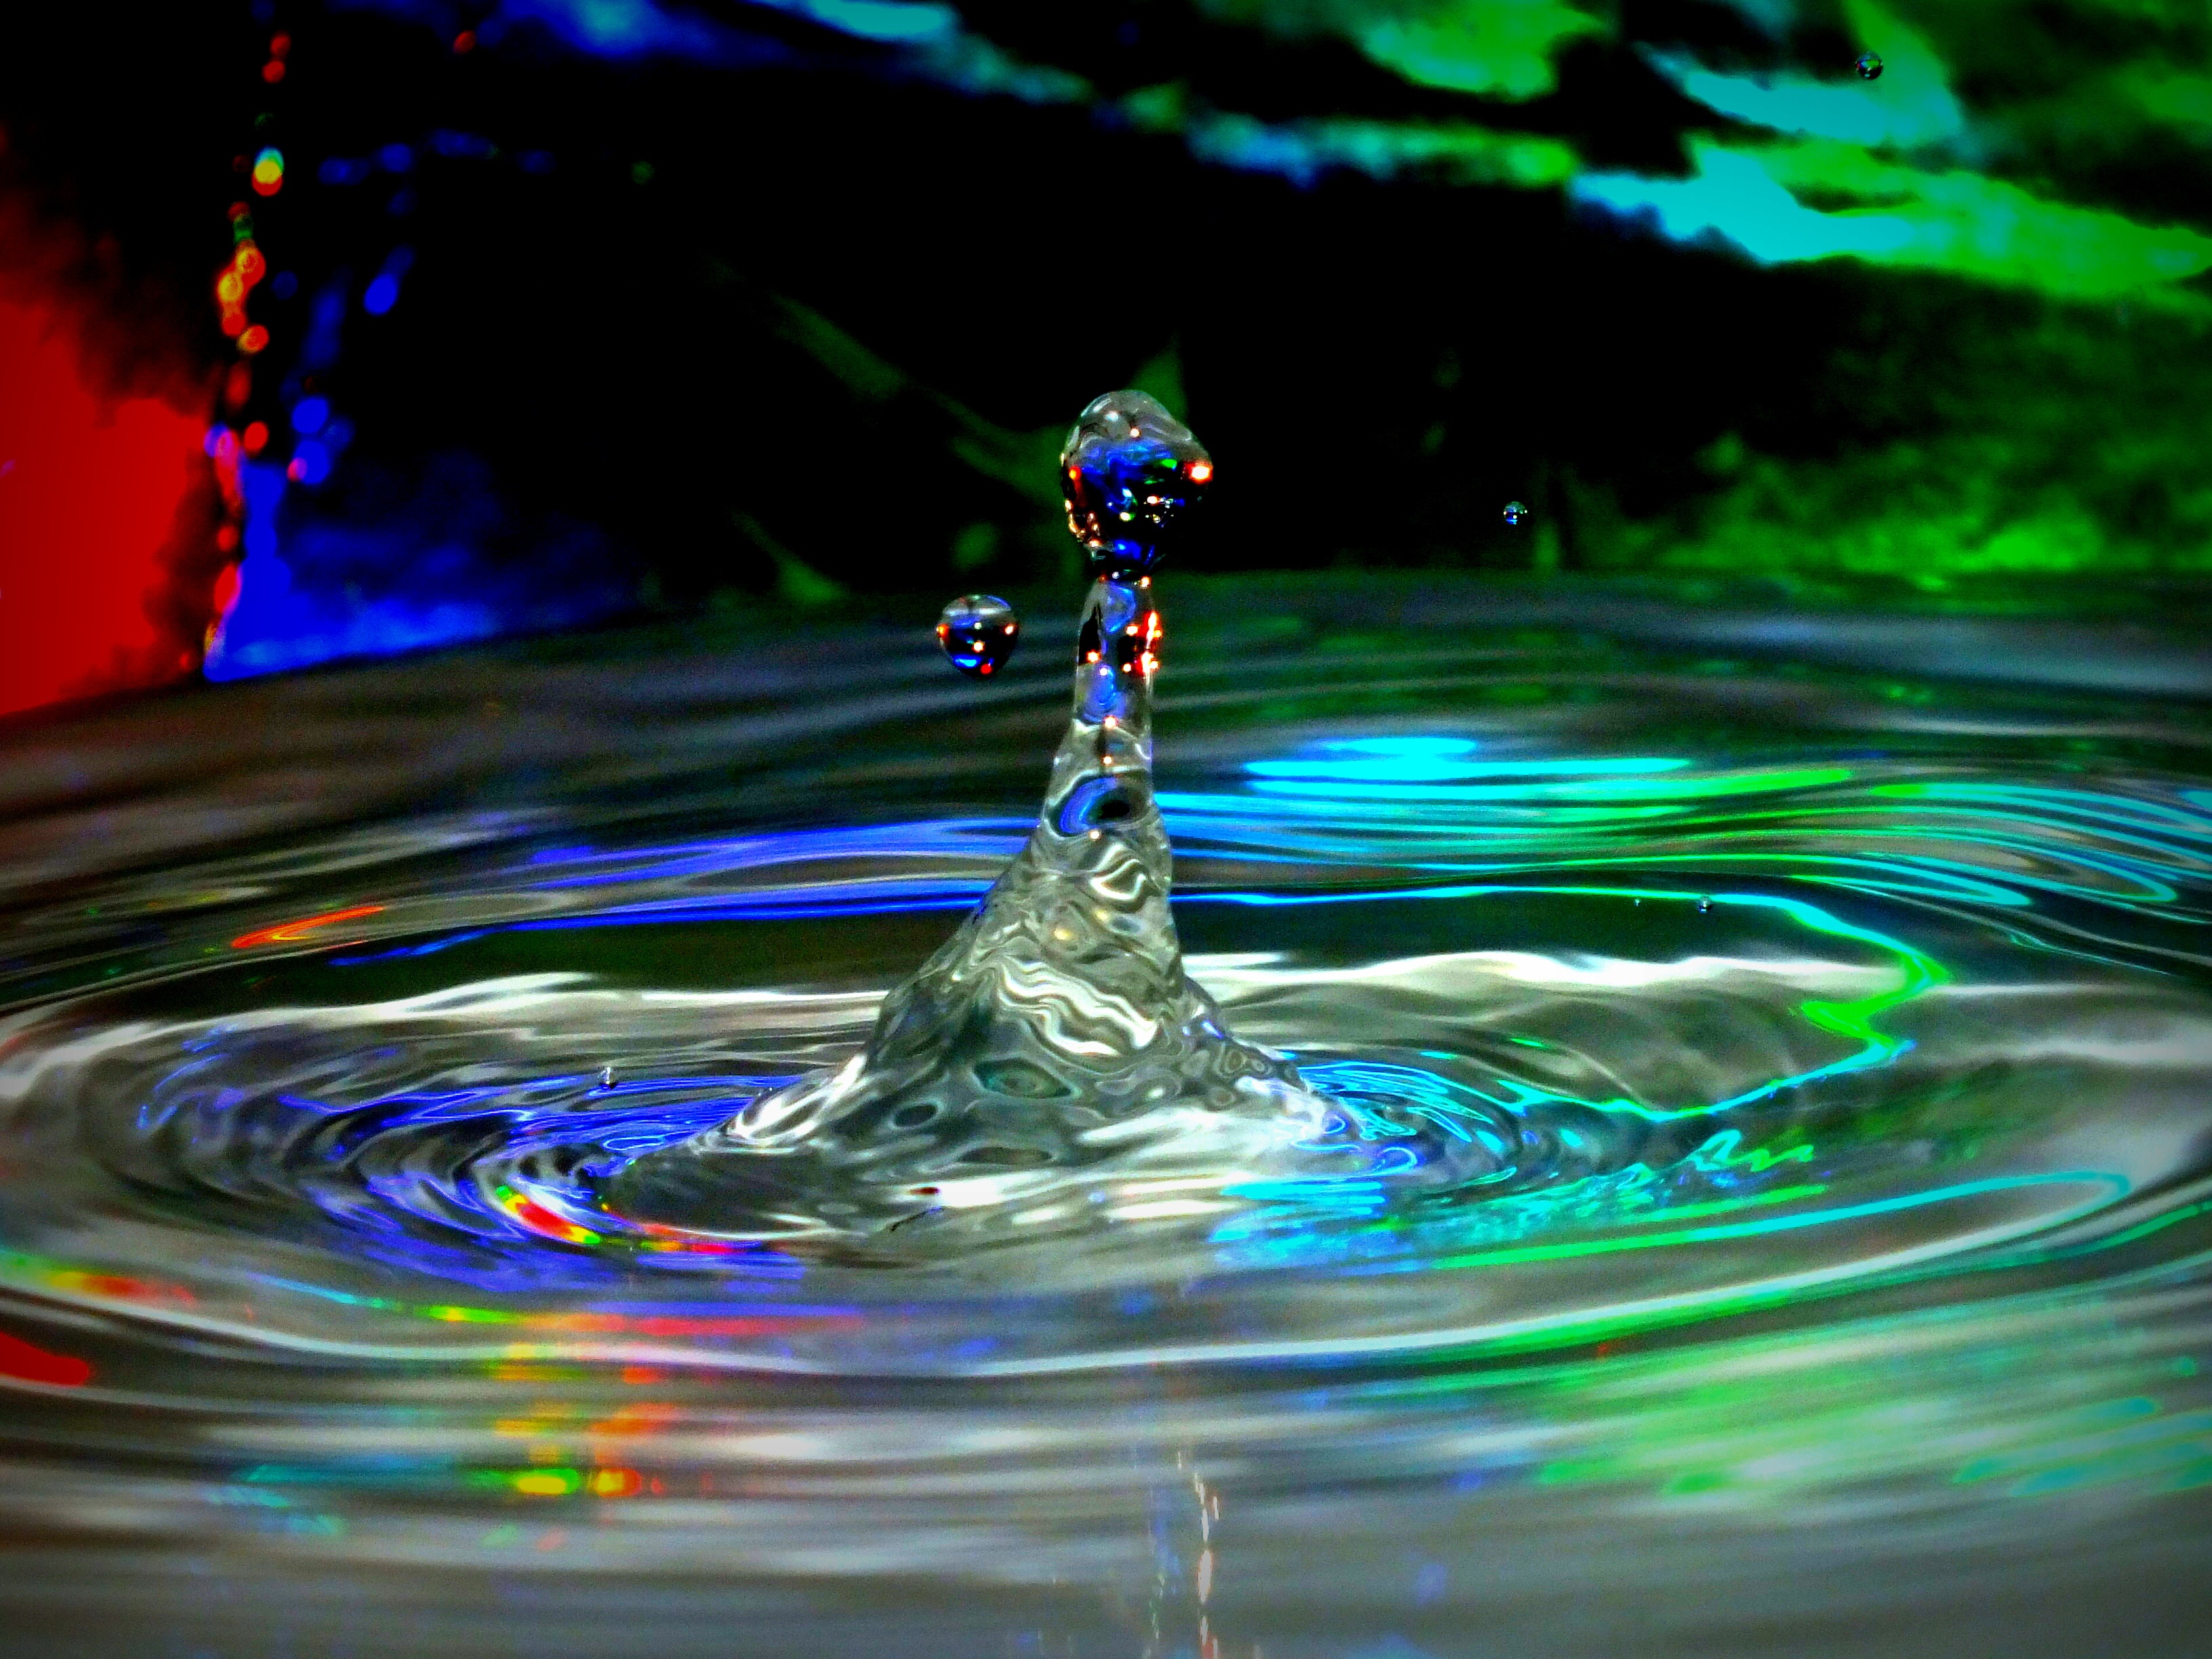
water, droplet, drop, liquid, white, flower, raindrop, reflection, macro, fresh, black, colour, art, aqua, and, macro photography, clean water, water droplets, computer wallpaper